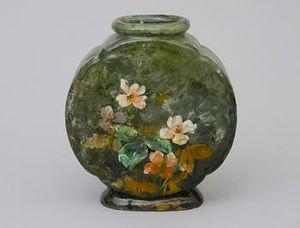
Vase par Ernest Chaplet, XIXe siècle, Manufacture Haviland, Paris, France
Haviland est une entreprise française du secteur des arts de la table de luxe, fondée en 1842 par l'Américain David Haviland. Établie à Limoges dans le Limousin, capitale de la porcelaine, elle s'illustre dans le domaine de la porcelaine.
La céramique impressionniste, s'appliquant généralement à la peinture à la barbotine ou « gouache vitrifiable », est un genre de décoration picturale sur céramique apparu à la fin du XIXᵉ siècle, dérivant du procédé de la pâte-sur-pâte montée au pinceau ou insculptée, mis au point à Sèvres.